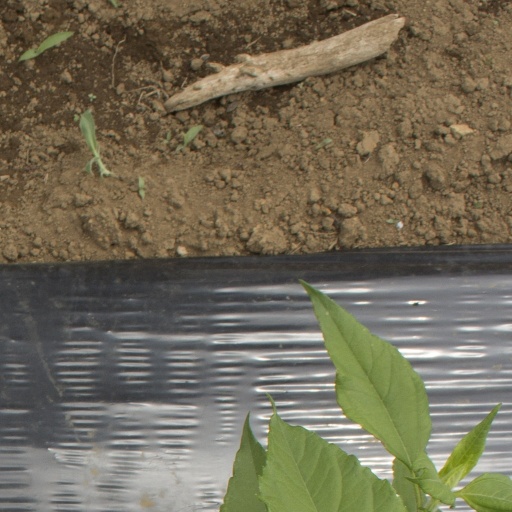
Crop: Jerusalem artichoke